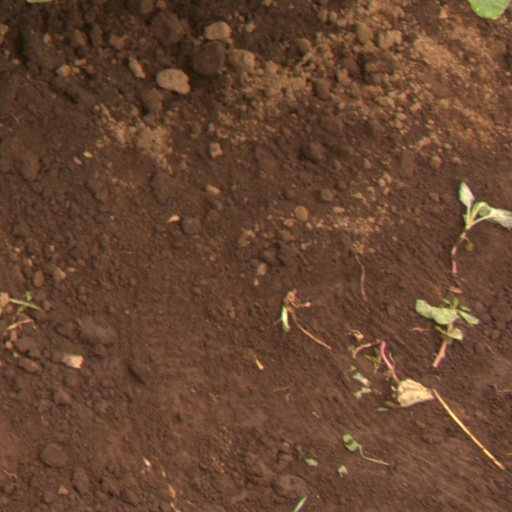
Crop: soybean